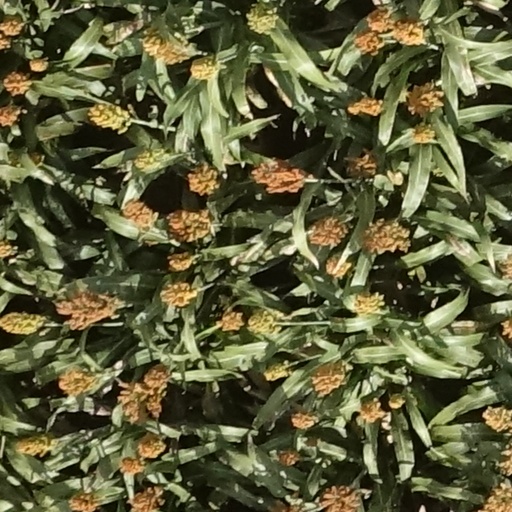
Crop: sorghum